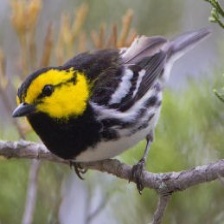
Species: GOLDEN CHEEKED WARBLER
Scientific name: SETOPHAGA CHRYSOPARIA